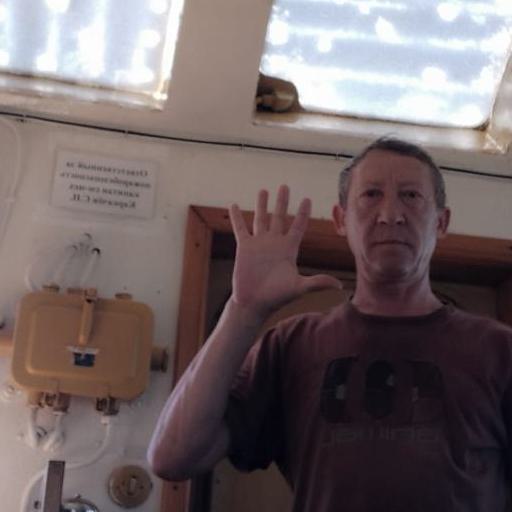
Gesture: palm